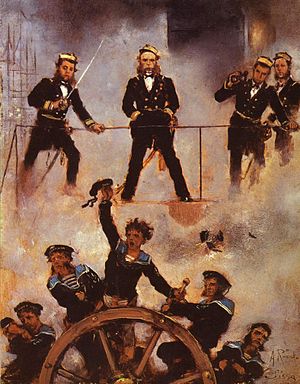
Slaget ved Lissa (1866) / Efter slaget
Tegetthoff (i midten) under slaget ved Lissa, som kunstneren Anton Romako forestillede sig det.
Slaget ved Lissa fandt sted 20. juli 1866 nær øen Lissa i Adriaterhavet. Øen tilhørte på det tidpunkt kejserriget Østrig. I dag er øen en del af Kroatien og kaldes Vis. Slaget blev vundet af den østrigske flåde over den talmæssigt overlegne italienske flåde. Kampen var den første mellem flåder af panserskibe, og den fik stor betydning, fordi den østrigske flåde med held satsede på at vædre modstanderne frem for at sænke dem med kanonild.